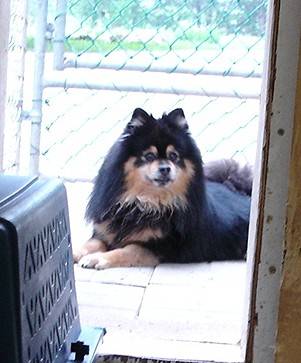
Label: dog